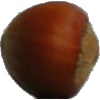
Label: nut_forest